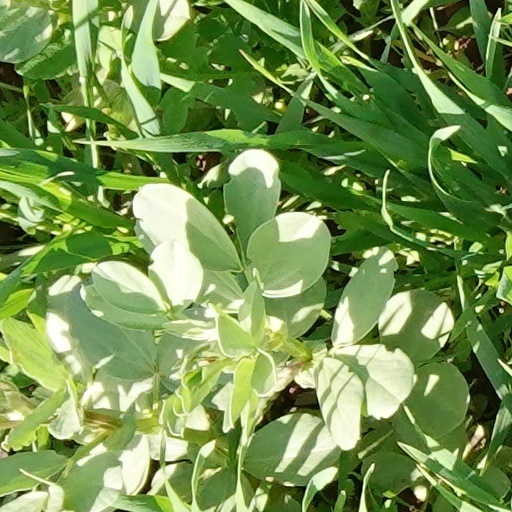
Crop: wheat